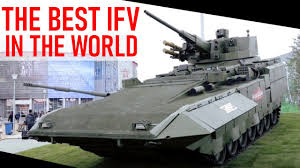
Label: BMP